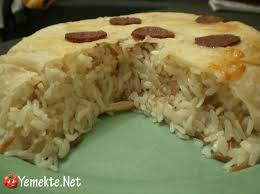
Yemek: pirinc_pilavi